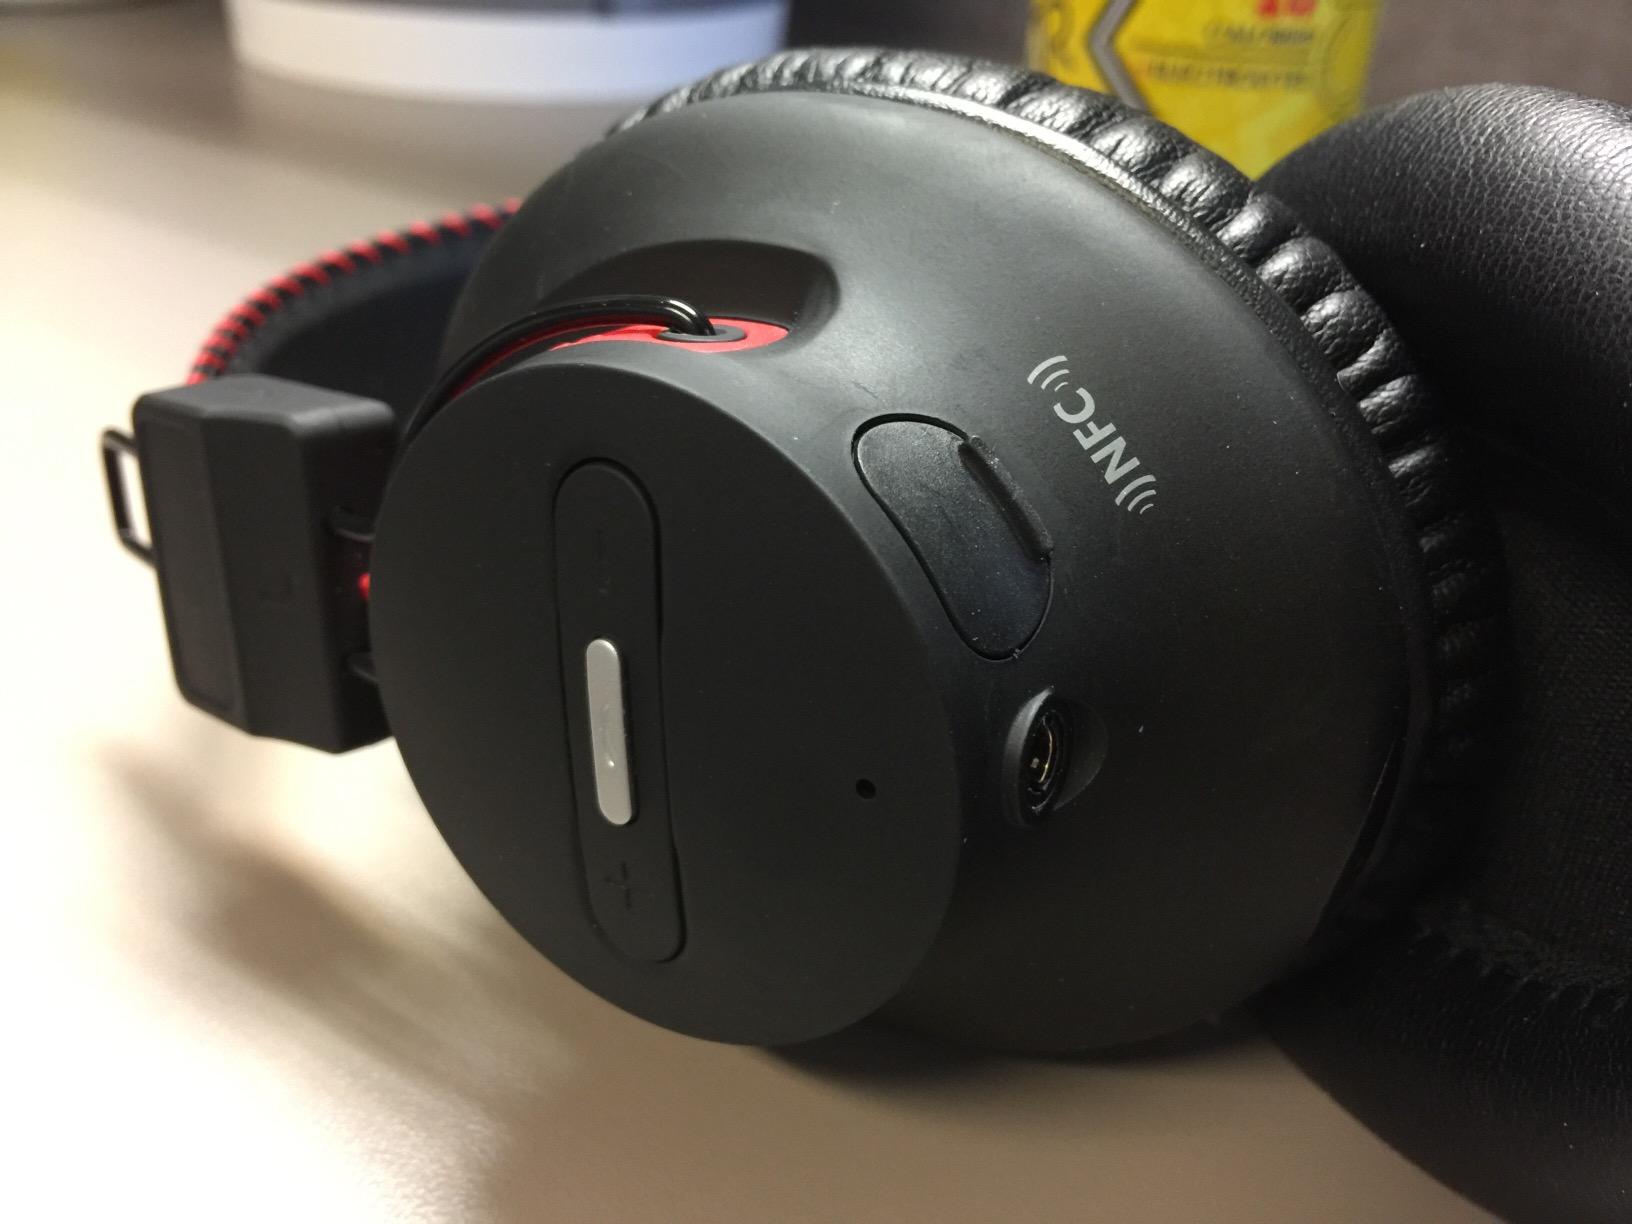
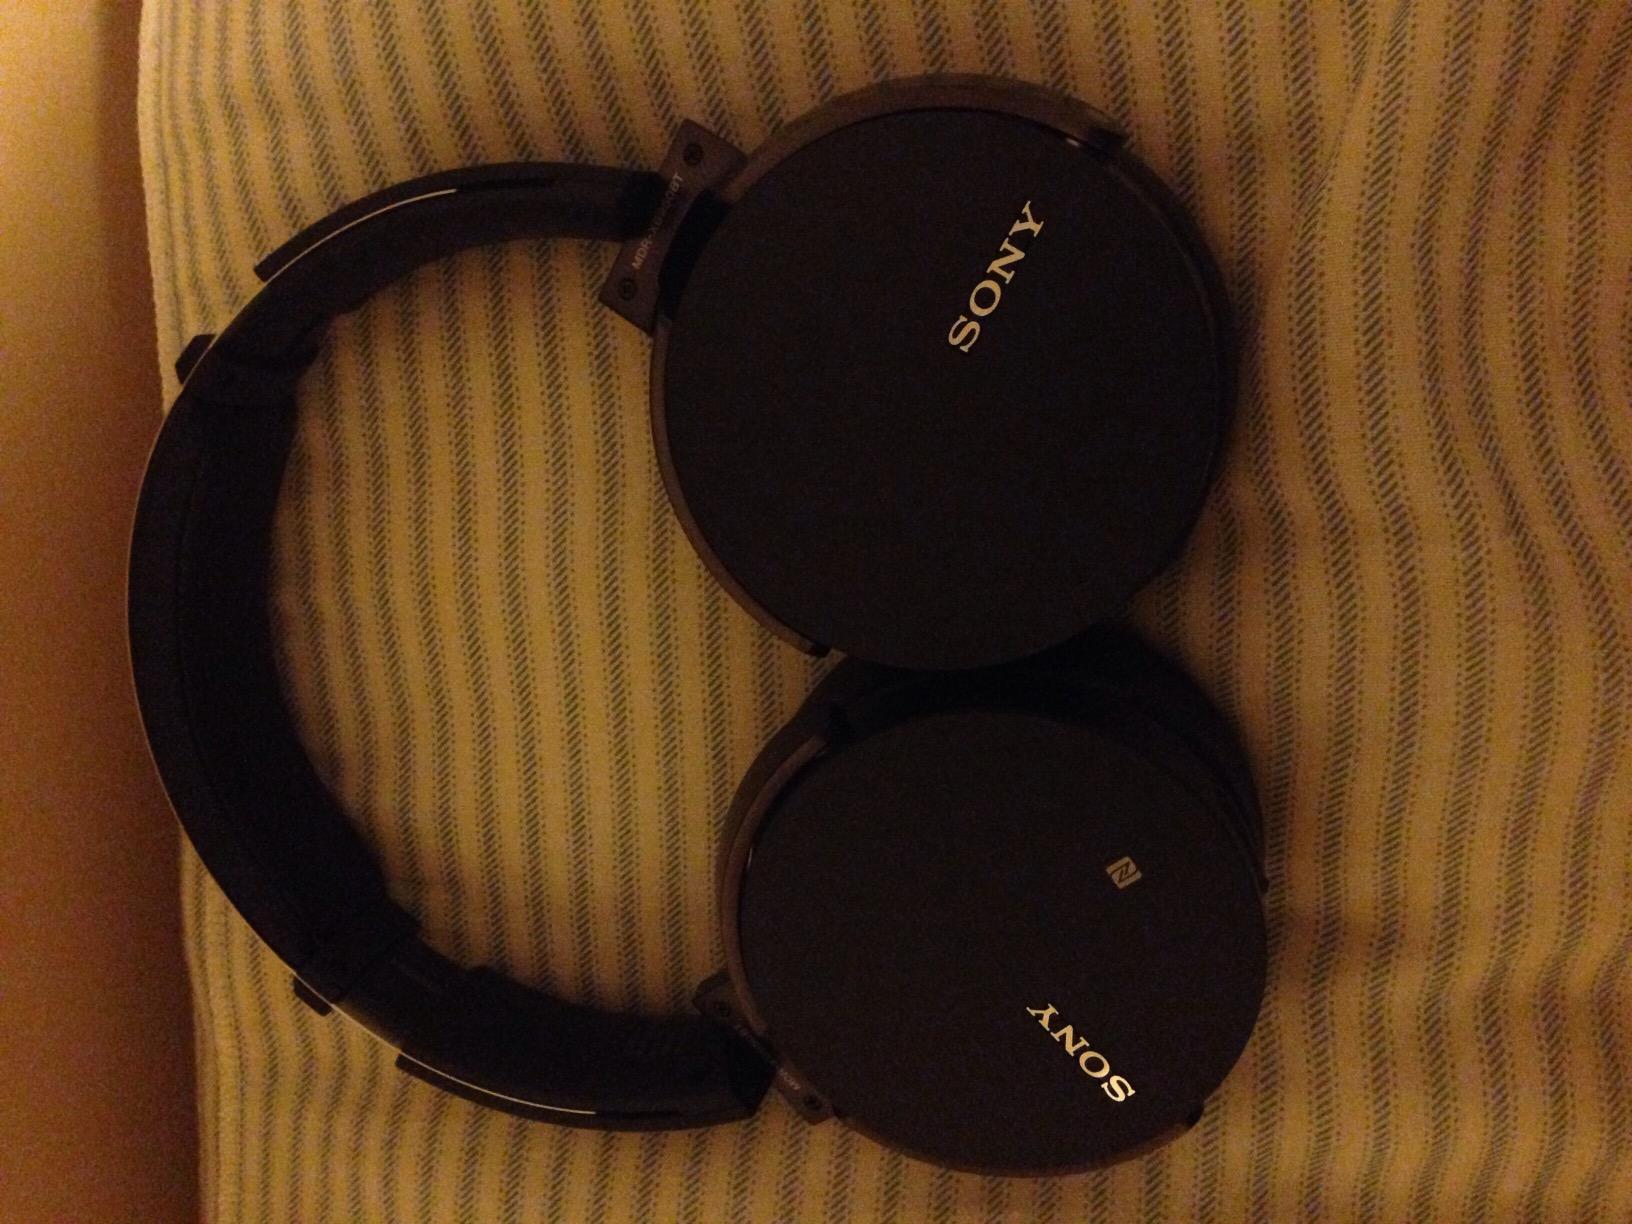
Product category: headphones
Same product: no